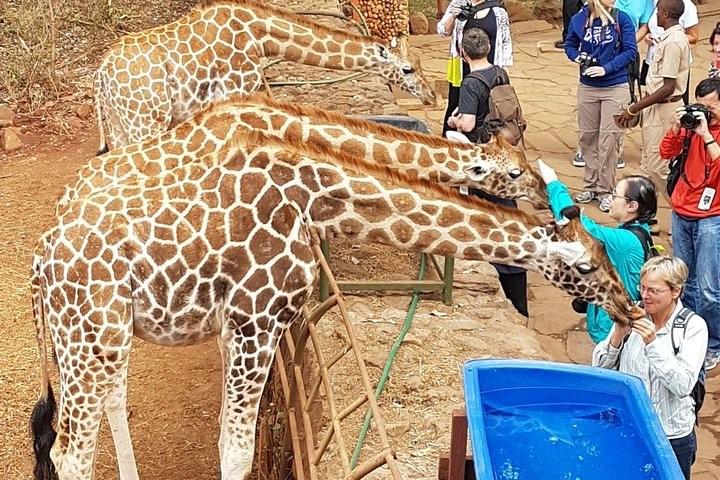
Watu mbalimbali, wakiwashika na kuwapiga picha wanyama pori jamii ya twiga katika eneo maalumu linalotumika kuwatunzia. Pembeni kuna chombo kikubwa cha bluu chenye maji kwa ajili ya wanyama hao.